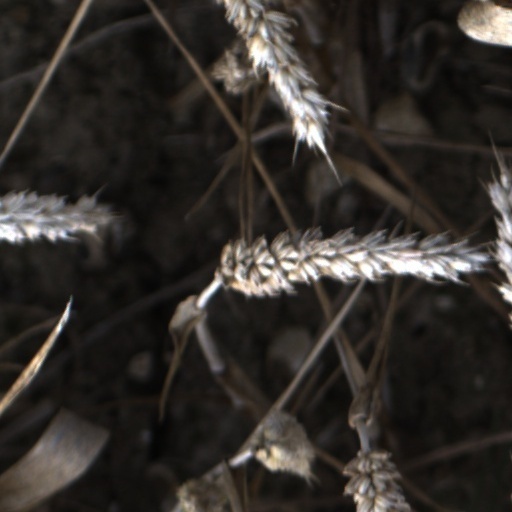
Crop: wheat